Scarborough Beach Road

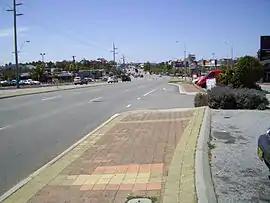
Looking east, in Innaloo

Scarborough Beach Road is an arterial northwest–southeast road located in the inner northern suburbs of Perth, Western Australia. It connects North Perth to Scarborough Beach, and is mostly a single carriageway road, with two or three lanes in each direction. The road is the western section of State Route 75, between Osborne Park and Scarborough, although a short section in Innaloo was also part of State Route 64 until December 2023.